Answer in natural language. Considering the relative positions, where is Window with respect to dark brown wooden dresser with six drawers? Choose between the following options: right or left
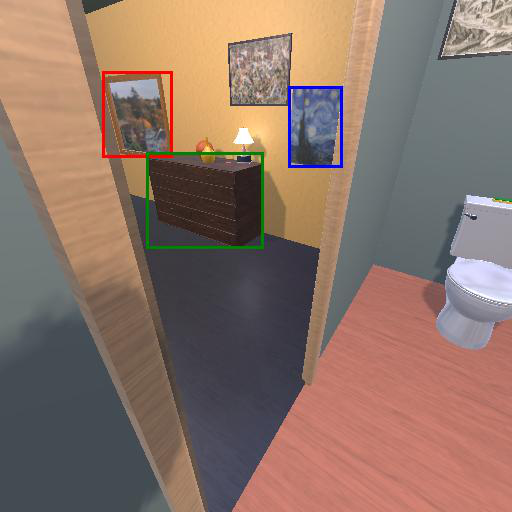
<answer>left</answer>